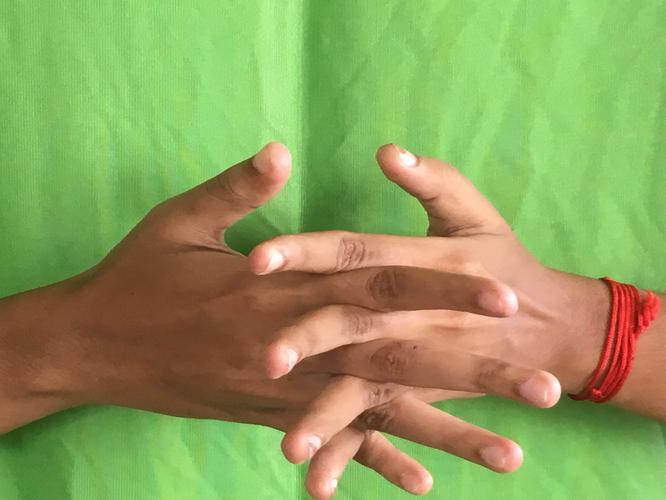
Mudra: Karkatta
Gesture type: double_hand